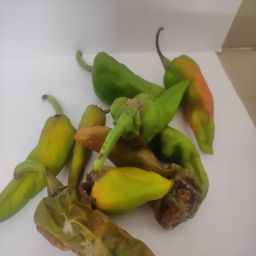
Crop: New Mexico Green Chile
Quality: Damaged